Geoffrey Dernis

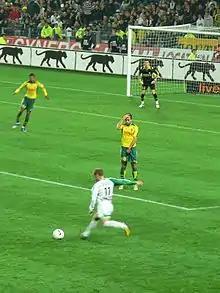
Dernis taking a free kick in November 2006

Geoffrey Dernis (born 24 December 1980) is a French footballer who plays as a midfielder for RCO Agde in the Championnat National 3.